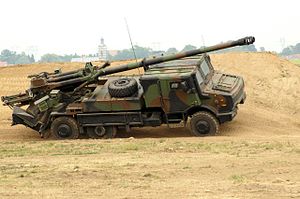
CAESAR
CAESAR 6x6 haubits på et Unimog U2450L-chassis
CAESAR er en franskudviklet selvkørende 155 mm haubits installeret på et 6x6 eller 8x8 lastbilchassis. Armee de terres 6x6 versionen af systemet blev præsenteret i 1994, og består af et Renault Sherpa 10-chassis, hvorimod eksportversionen benytter et 6x6 Unimog U2450L-chassis. Den nye 8x8 version blev præsenteret i 2015, og dette system benytter Tatra 815-chassis.